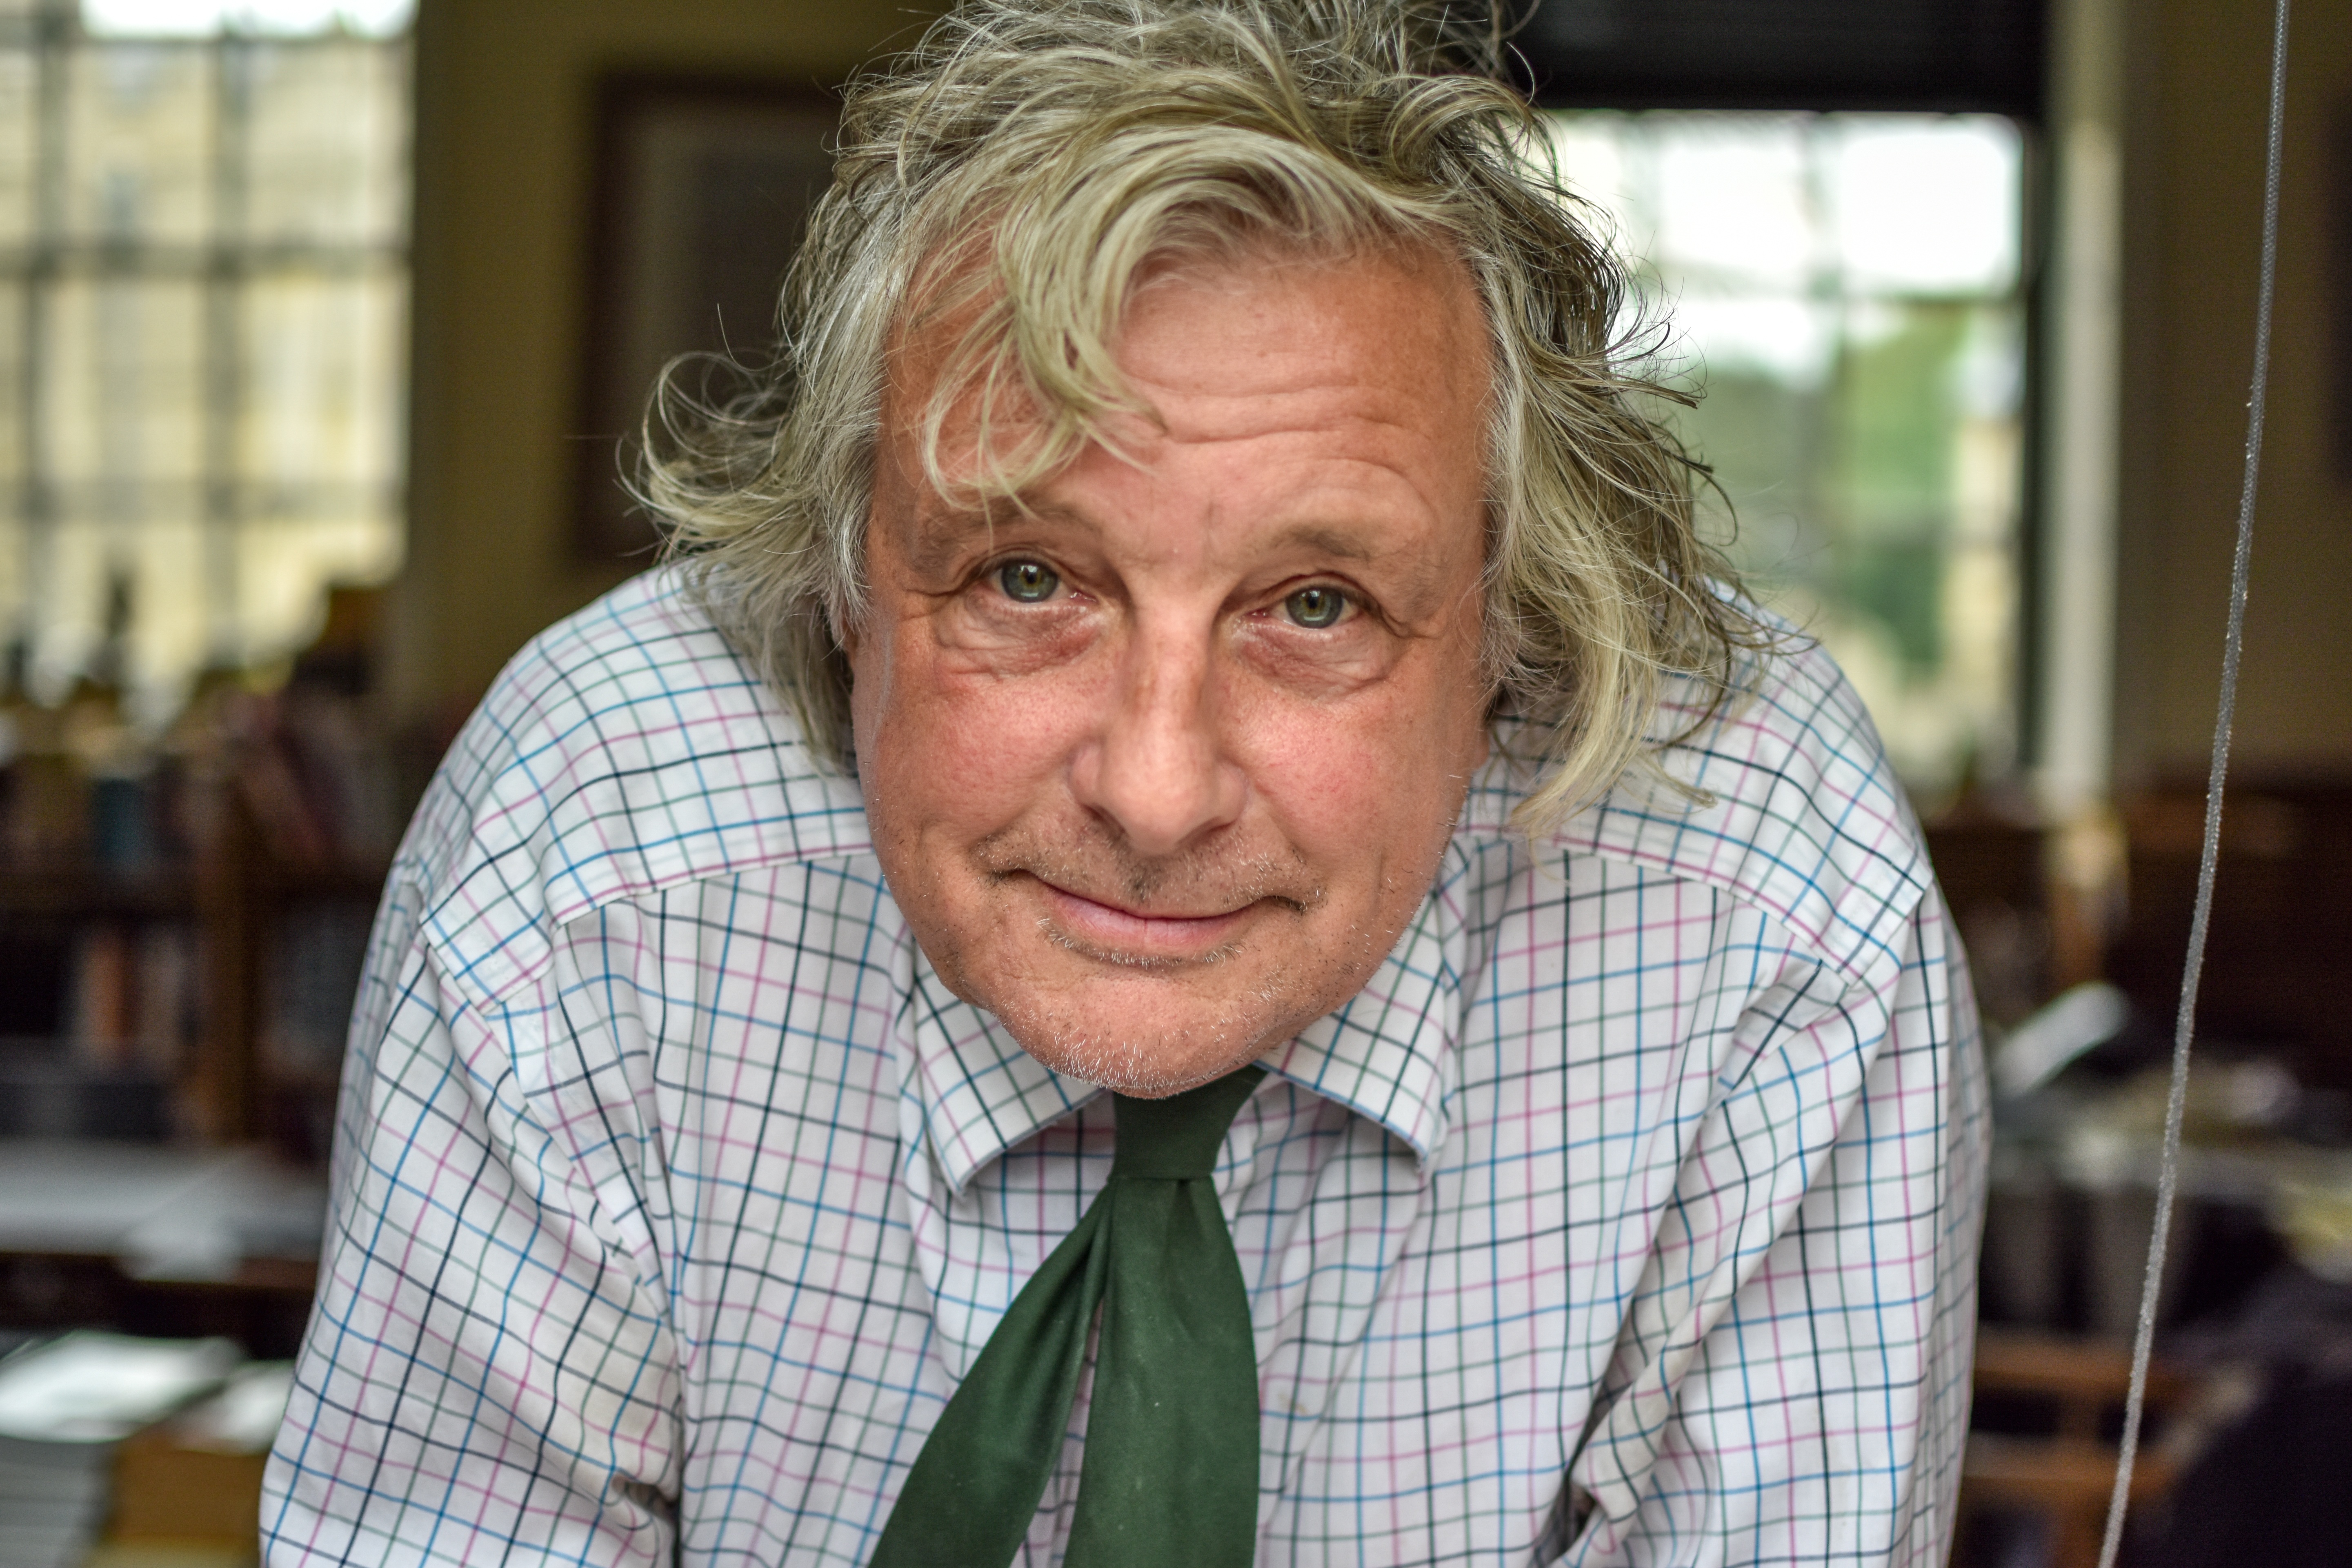
man, person, people, male, guy, tie, profession, shirt, senior citizen, grandparent